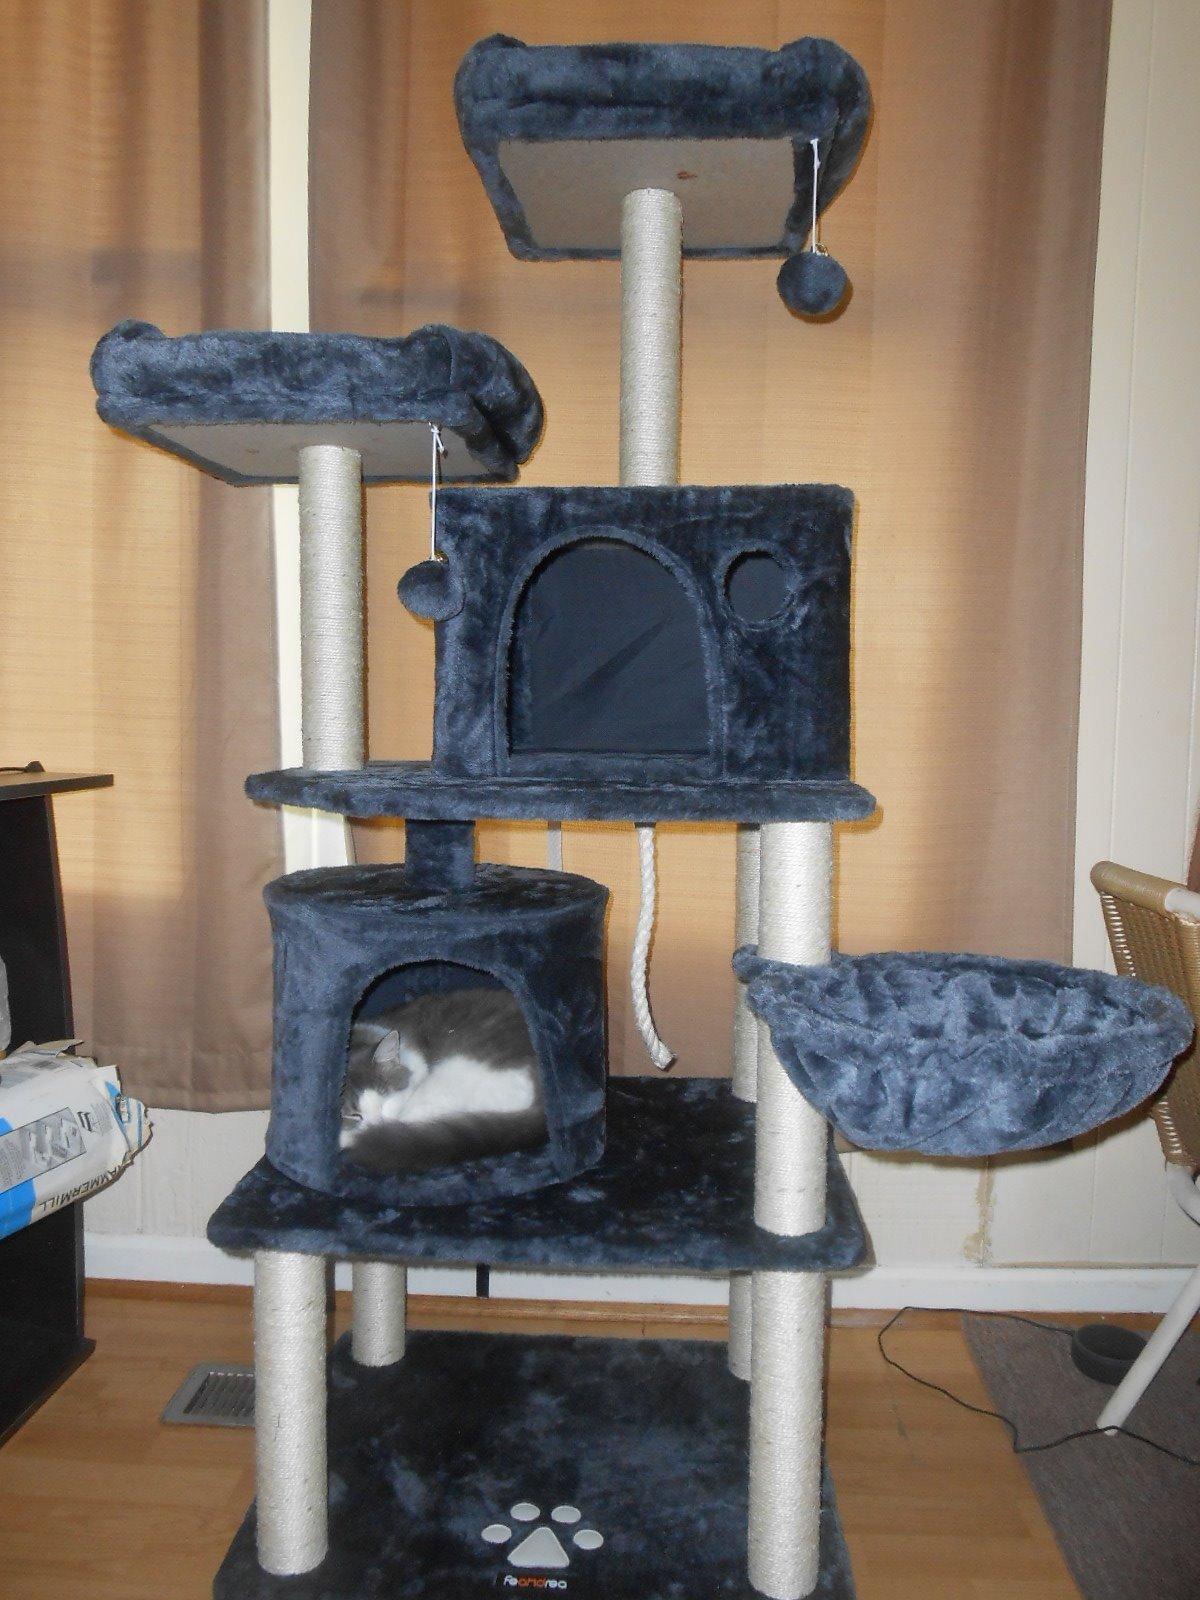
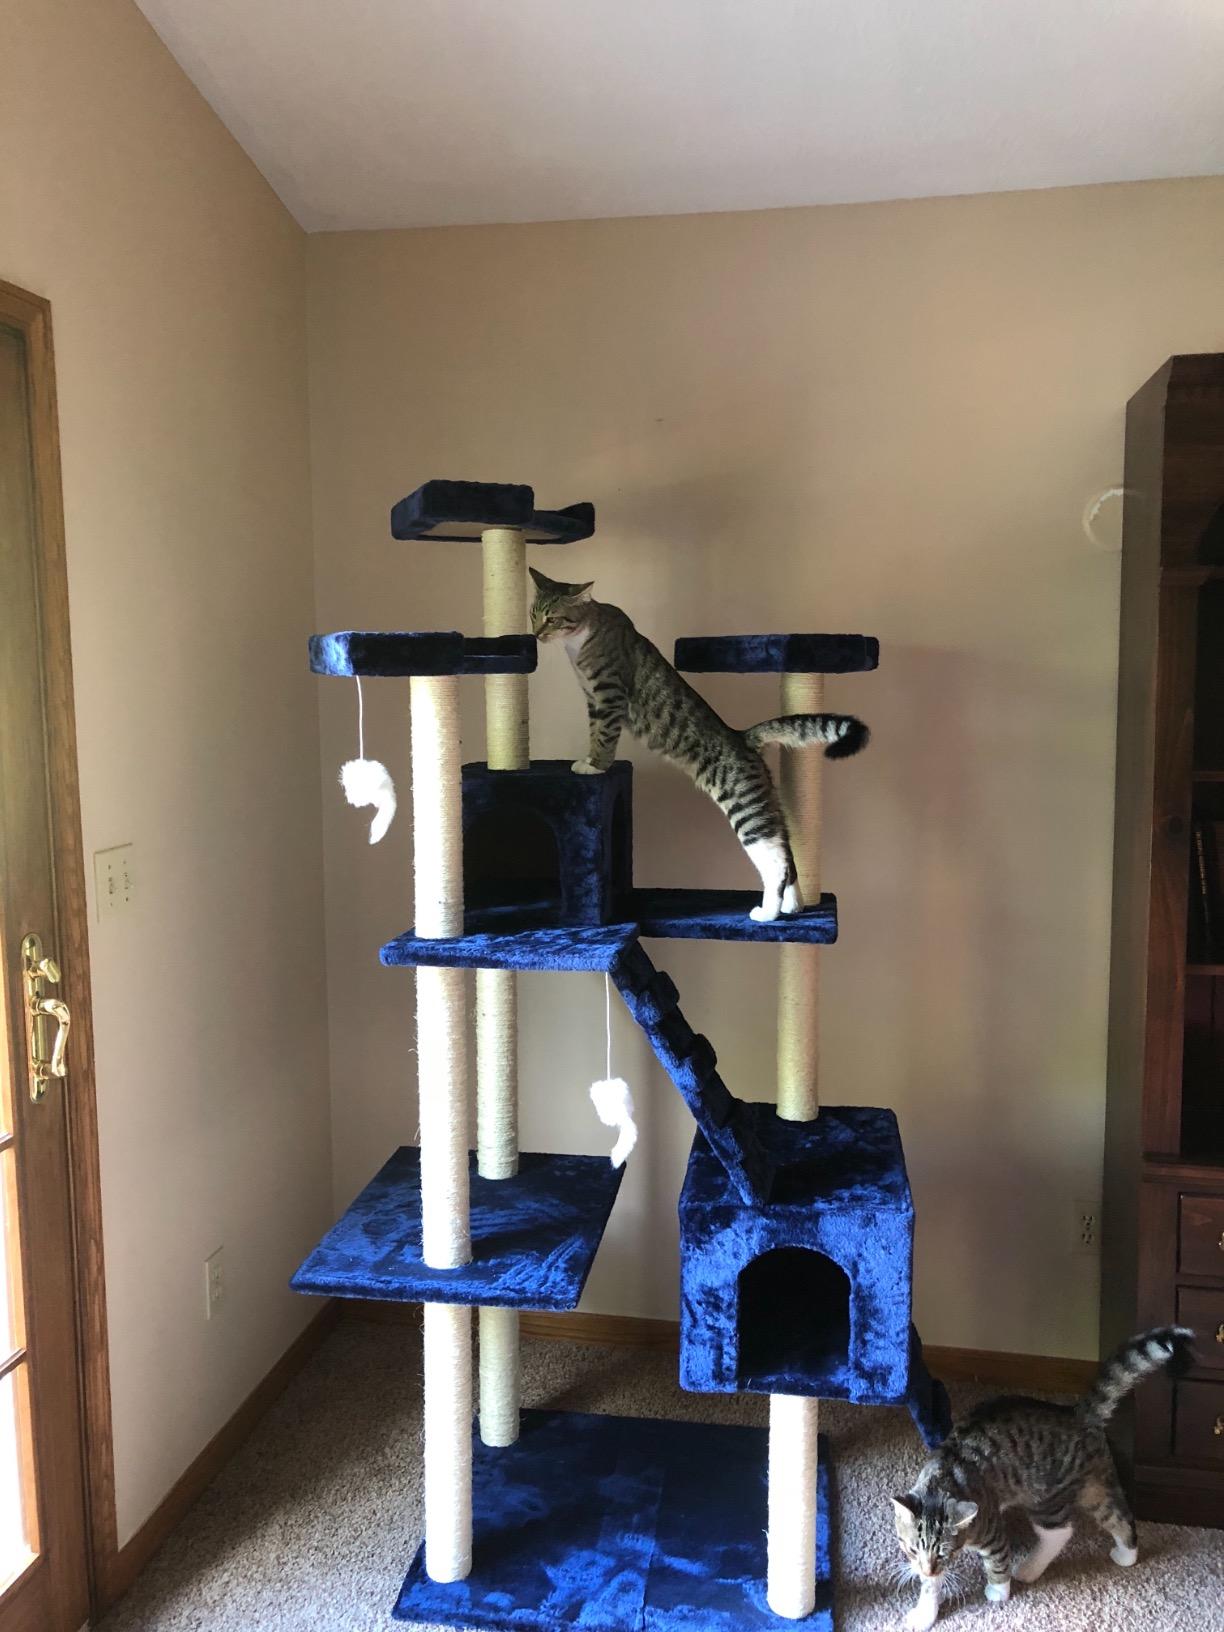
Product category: items_cat tree
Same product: no